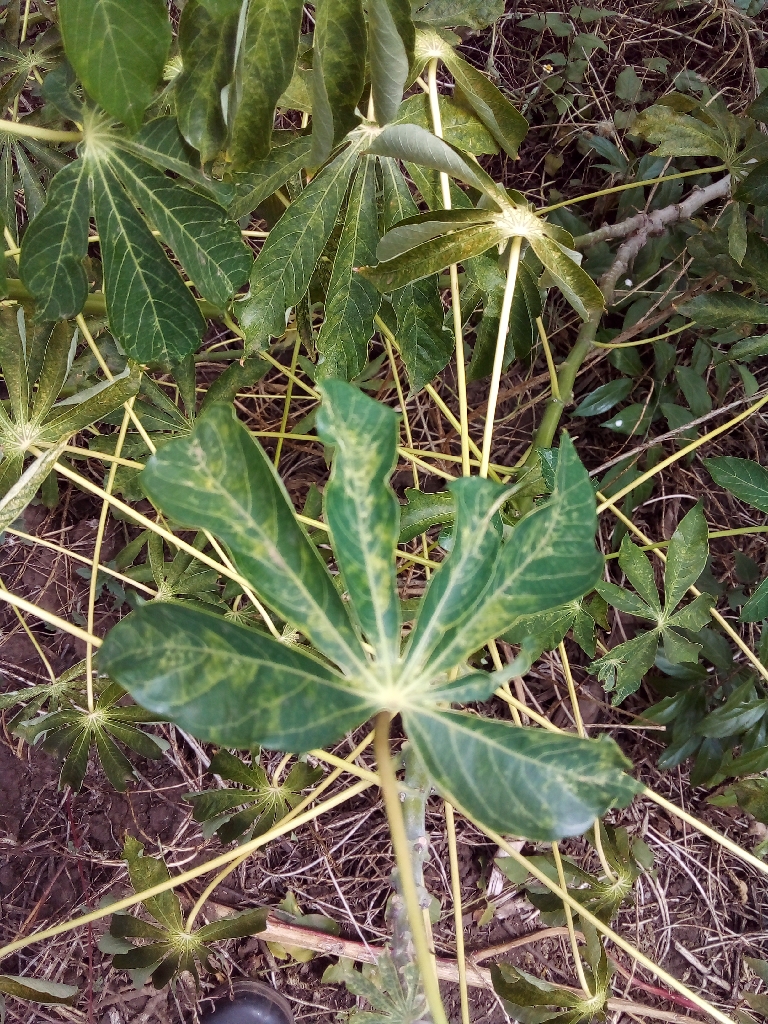
Label: cassava mosaic disease (cmd)